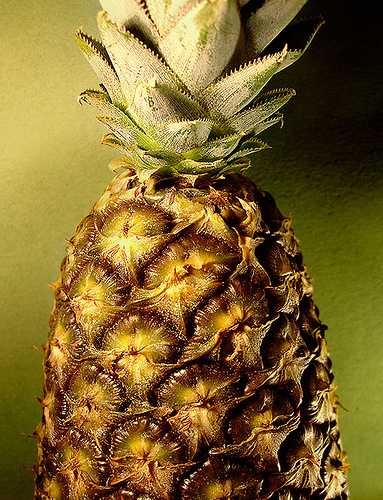
Label: Pineapple